Iomega

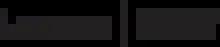
The LenovoEMC logo

In 2013, EMC (before the Dell purchase) formed a joint venture with Chinese technology company Lenovo, named LenovoEMC, that took over Iomega's business. LenovoEMC rebranded all of Iomega's products under its name. LenovoEMC designed products for small and medium-sized businesses that could not afford enterprise-class data storage. LenovoEMC was a part of a broader partnership between the two companies announced in August 2012. The partnership also included an effort to develop x86-based servers and allowing Lenovo to act as an OEM for some EMC hardware. LenovoEMC was a part of Lenovo's Enterprise Products Group before it ultimately dissolved with the EMC Dell acquisition.